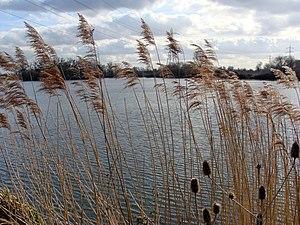
Walthamstow Wetlands est une réserve naturelle de 211 hectares, contenant les réservoirs de Walthamstow, située à Walthamstow dans le borough londonien de Waltham Forest, au nord-est de Londres. Ouvert le 20 octobre 2017 le site est particulièrement important pour la faune en raison de sa position dans la Lee Valley ; une voie de passage pour les oiseaux migrateurs, hivernants et reproducteurs dans la région du Grand Londres. Le site est désigné comme site d'intérêt scientifique spécial et est l'une des plus grandes réserves naturelles de zones humides urbaines d'Europe. Les visiteurs peuvent accéder librement au patrimoine naturel, industriel et social du site dans l'une des zones urbaines les plus diverses et densément peuplées de la capitale.